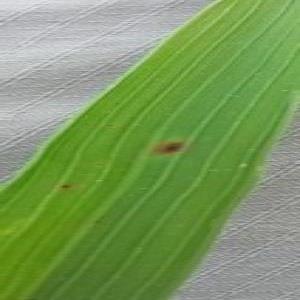
Disease: Brownspot